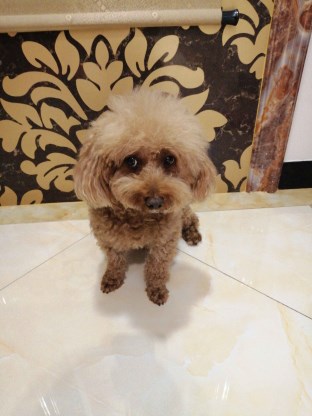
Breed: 7449-n000128-teddy